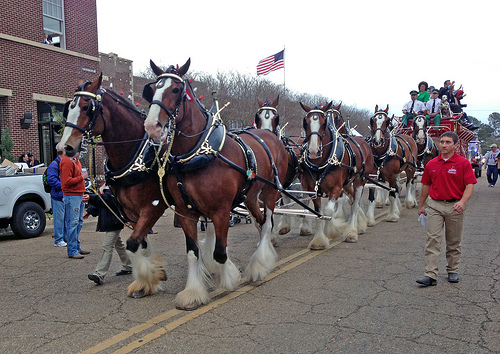
question: 天気はどうですか？
answer: 曇り。

question: 道路にどんな動物がいますか？
answer: 馬。

question: 馬は何頭いますか？
answer: 8頭。

question: 馬は列を作って歩いていますが、横に何頭ずつ並んでいますか？
answer: 2頭。

question: 馬は何をしていますか？
answer: 人がたくさん乗った馬車を引いています。

question: 馬の足の部分の毛は何色ですか？
answer: 白。

question: 沿道に旗が掲げられていますがどこの国の国旗ですか？
answer: アメリカ。

question: 馬車の色は何色ですか？
answer: 赤。